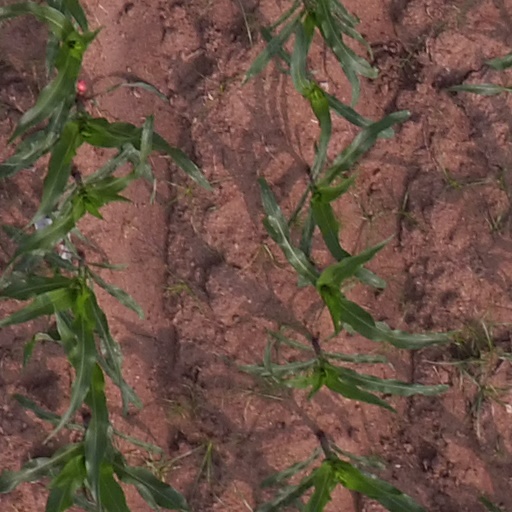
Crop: maize; corn